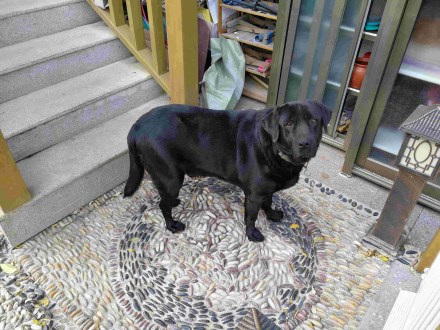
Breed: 3580-n000122-Labrador_retriever